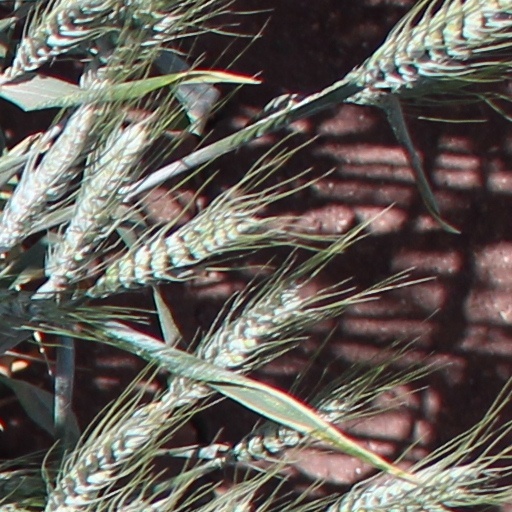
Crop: wheat